Bernice Redington

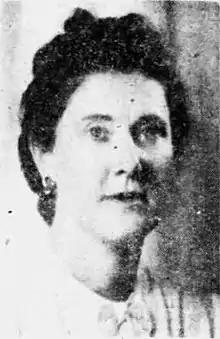
Bernice Orpha Redington

Bernice Orpha Redington (December 9, 1891 – March 9, 1966) was a home economics expert and journalist, her bylines being Prudence Penny, Carolyn Cuisine and Mary Mills.